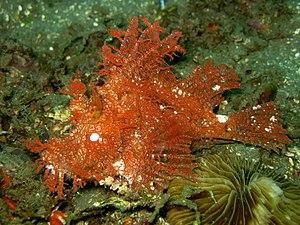
Rhinopias frondosa, communément nommé Poisson-scorpion feuillu ou Poisson-scorpion des algues, est une espèce de poisson marin benthique de la famille des scorpénidés, cousin des rascasses. Ce genre est classé dans les Tetrarogidae par les classifications phylogénétiques.
Les Scorpaenidés forment une famille de poissons comprenant les Poissons scorpions ou Rascasses. Ce sont des poissons aux rayons venimeux.